Oskari Vilho

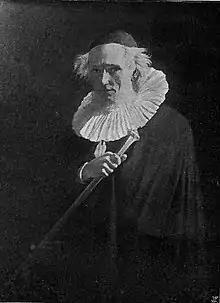
Oskari Vilho

Oskari Vilho (1840–1883), was a Finnish stage actor. He was a founder of the first Finnish language theater in Finland, the Finnish National Theatre, in which he was an actor as well as Kaarlo Bergbom's co-director when the company was founded in 1872.